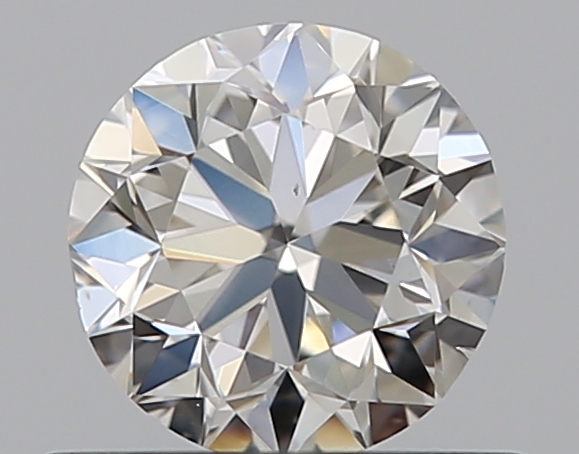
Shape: round
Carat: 0.5
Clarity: VS2
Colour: H
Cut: VG
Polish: EX
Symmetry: GD
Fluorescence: F
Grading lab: GIA
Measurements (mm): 4.88 x 4.97 x 3.18